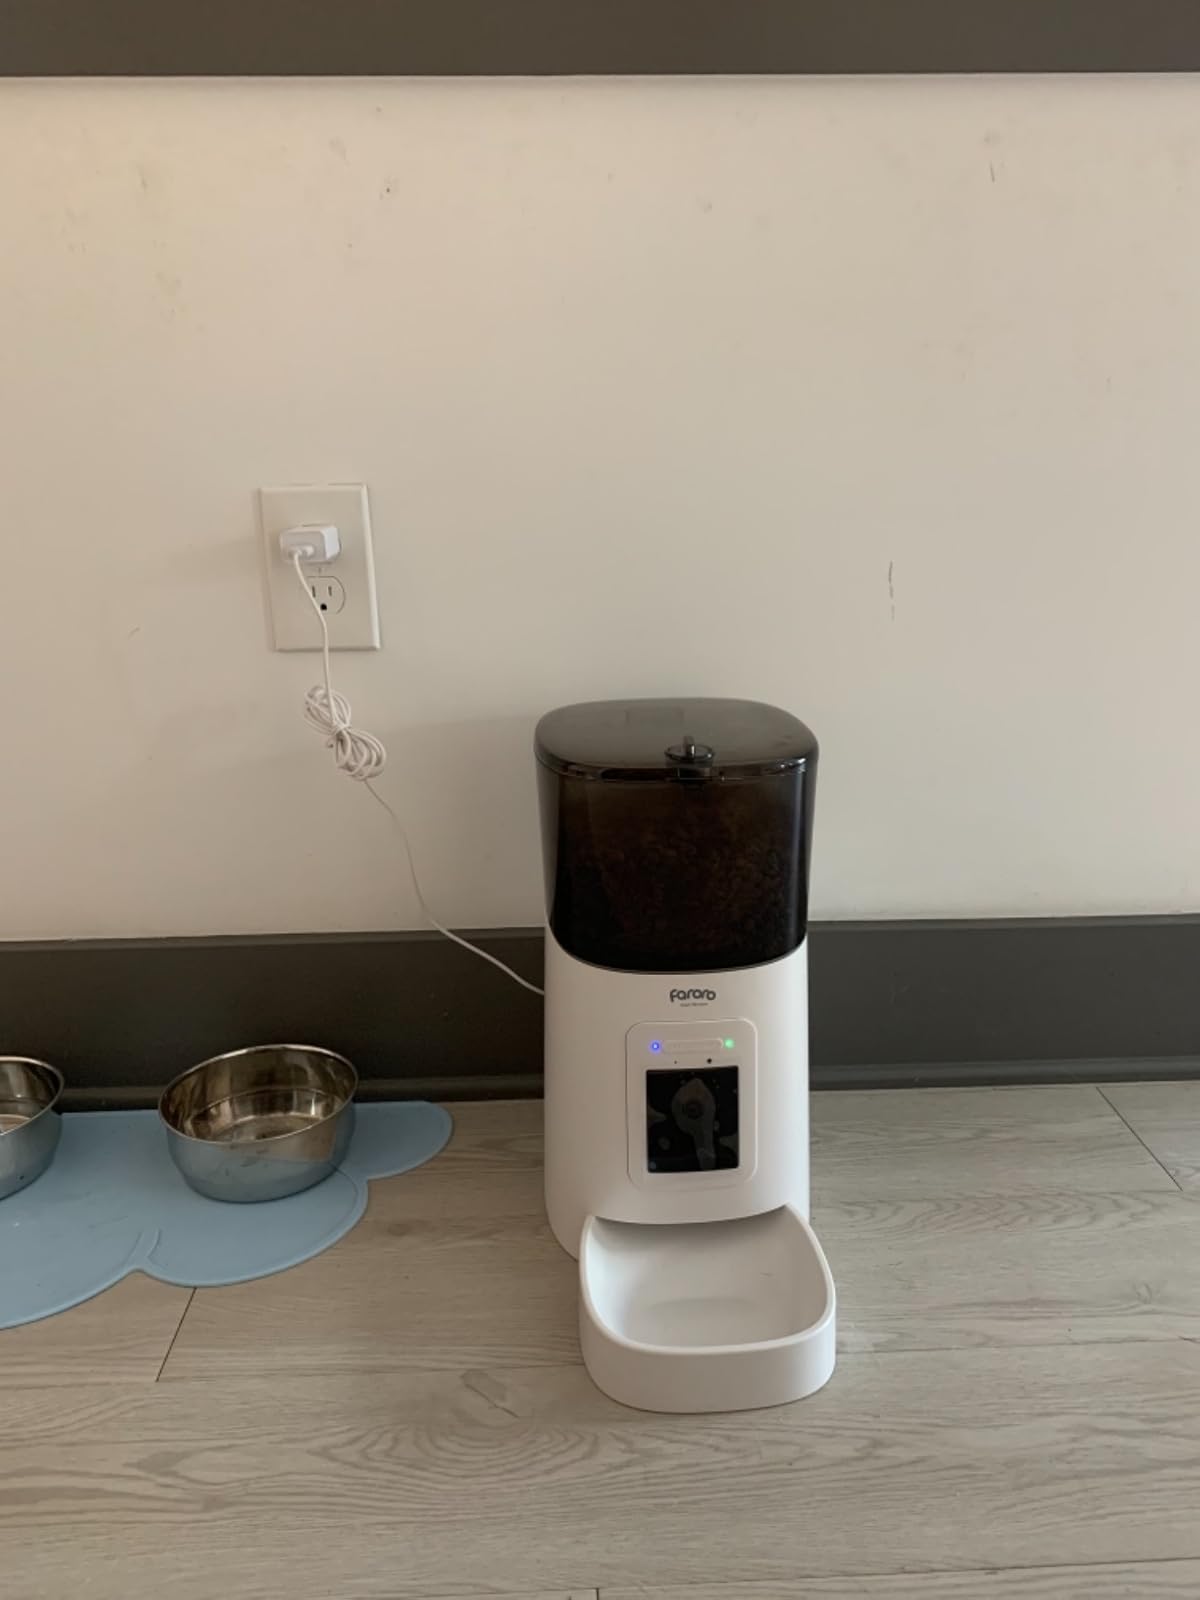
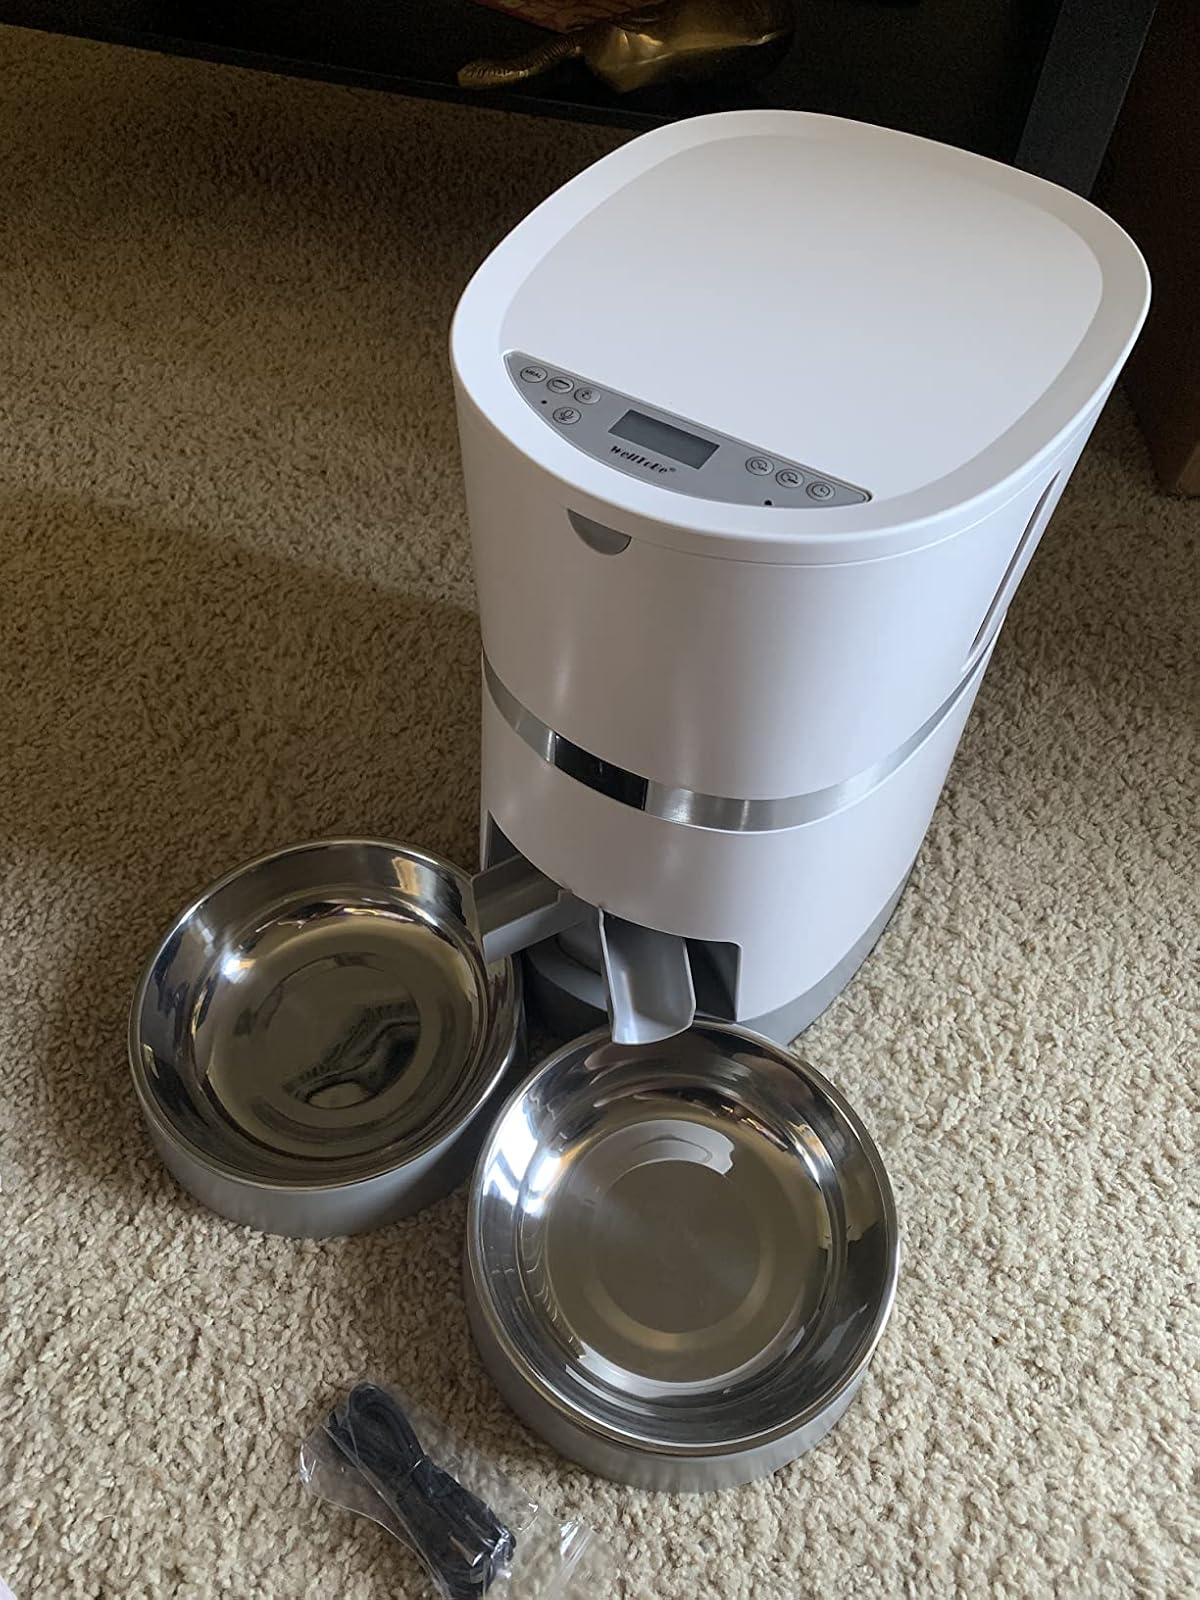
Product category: items_feeder
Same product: no